Dimetrodon

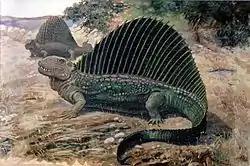
Restoration of "Dimetrodon" and "Edaphosaurus" (background), Charles R. Knight, 1897

The earliest discovery of "Dimetrodon" fossils were of a maxilla recovered in 1845 by a man named Donald McLeod, living in the British colony of Prince Edward Island. These fossils were purchased by John William Johnson, a Canadian geologist, and then described by Joseph Leidy in 1854 as the mandible of "Bathygnathus borealis", a large carnivore related to "Thecodontosaurus," although it was later reclassified as a species of "Dimetrodon" in 2015, as "Dimetrodon borealis". Although "Bathygnathus" was named first, a petition to conserve the genus "Dimetrodon" and suppress the genus "Bathygnathus" was submitted to the International Commission on Zoological Nomenclature (ICZN) in 2015, which was approved in 2019.